Plant genetics

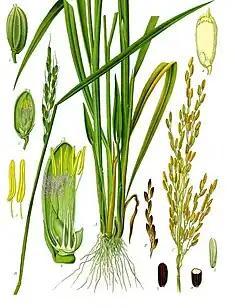
"Oryza sativa"

"Zea mays" (Maize), is one of the most widely studied crops in plant genetics due to its economic significance and its role as a model organism for studying genetic variation, plant breeding, and crop improvement. Furthermore, maize has been studied since before the 1940s notably for the discovery of transposable elements by Barbara McClintock.